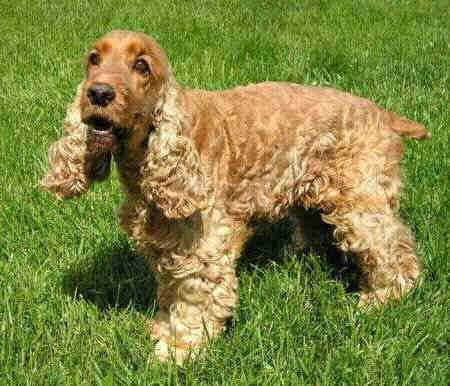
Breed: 217-n000034-Sussex_spaniel